Screaming Eagles (film)

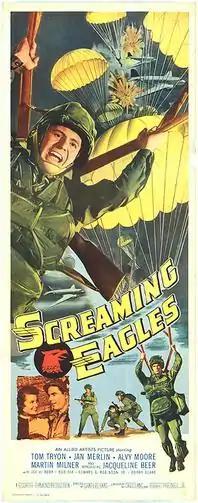
Original film poster

Screaming Eagles is a 1956 American historical war film directed by Charles F. Haas starring Tom Tryon, Jan Merlin and, in her film debut, French Miss Universe 1954 runner-up Jacqueline Beer. It was released by Allied Artists.